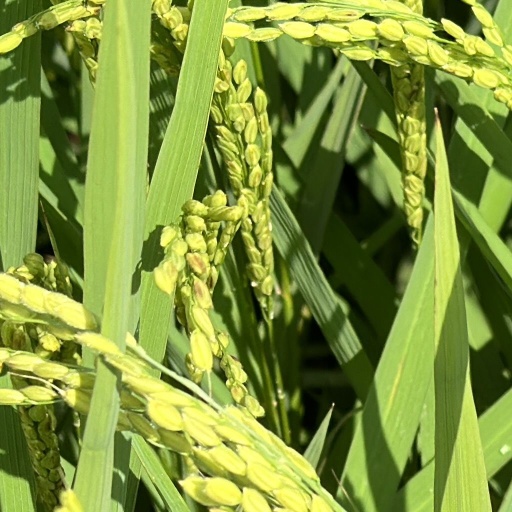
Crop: rice